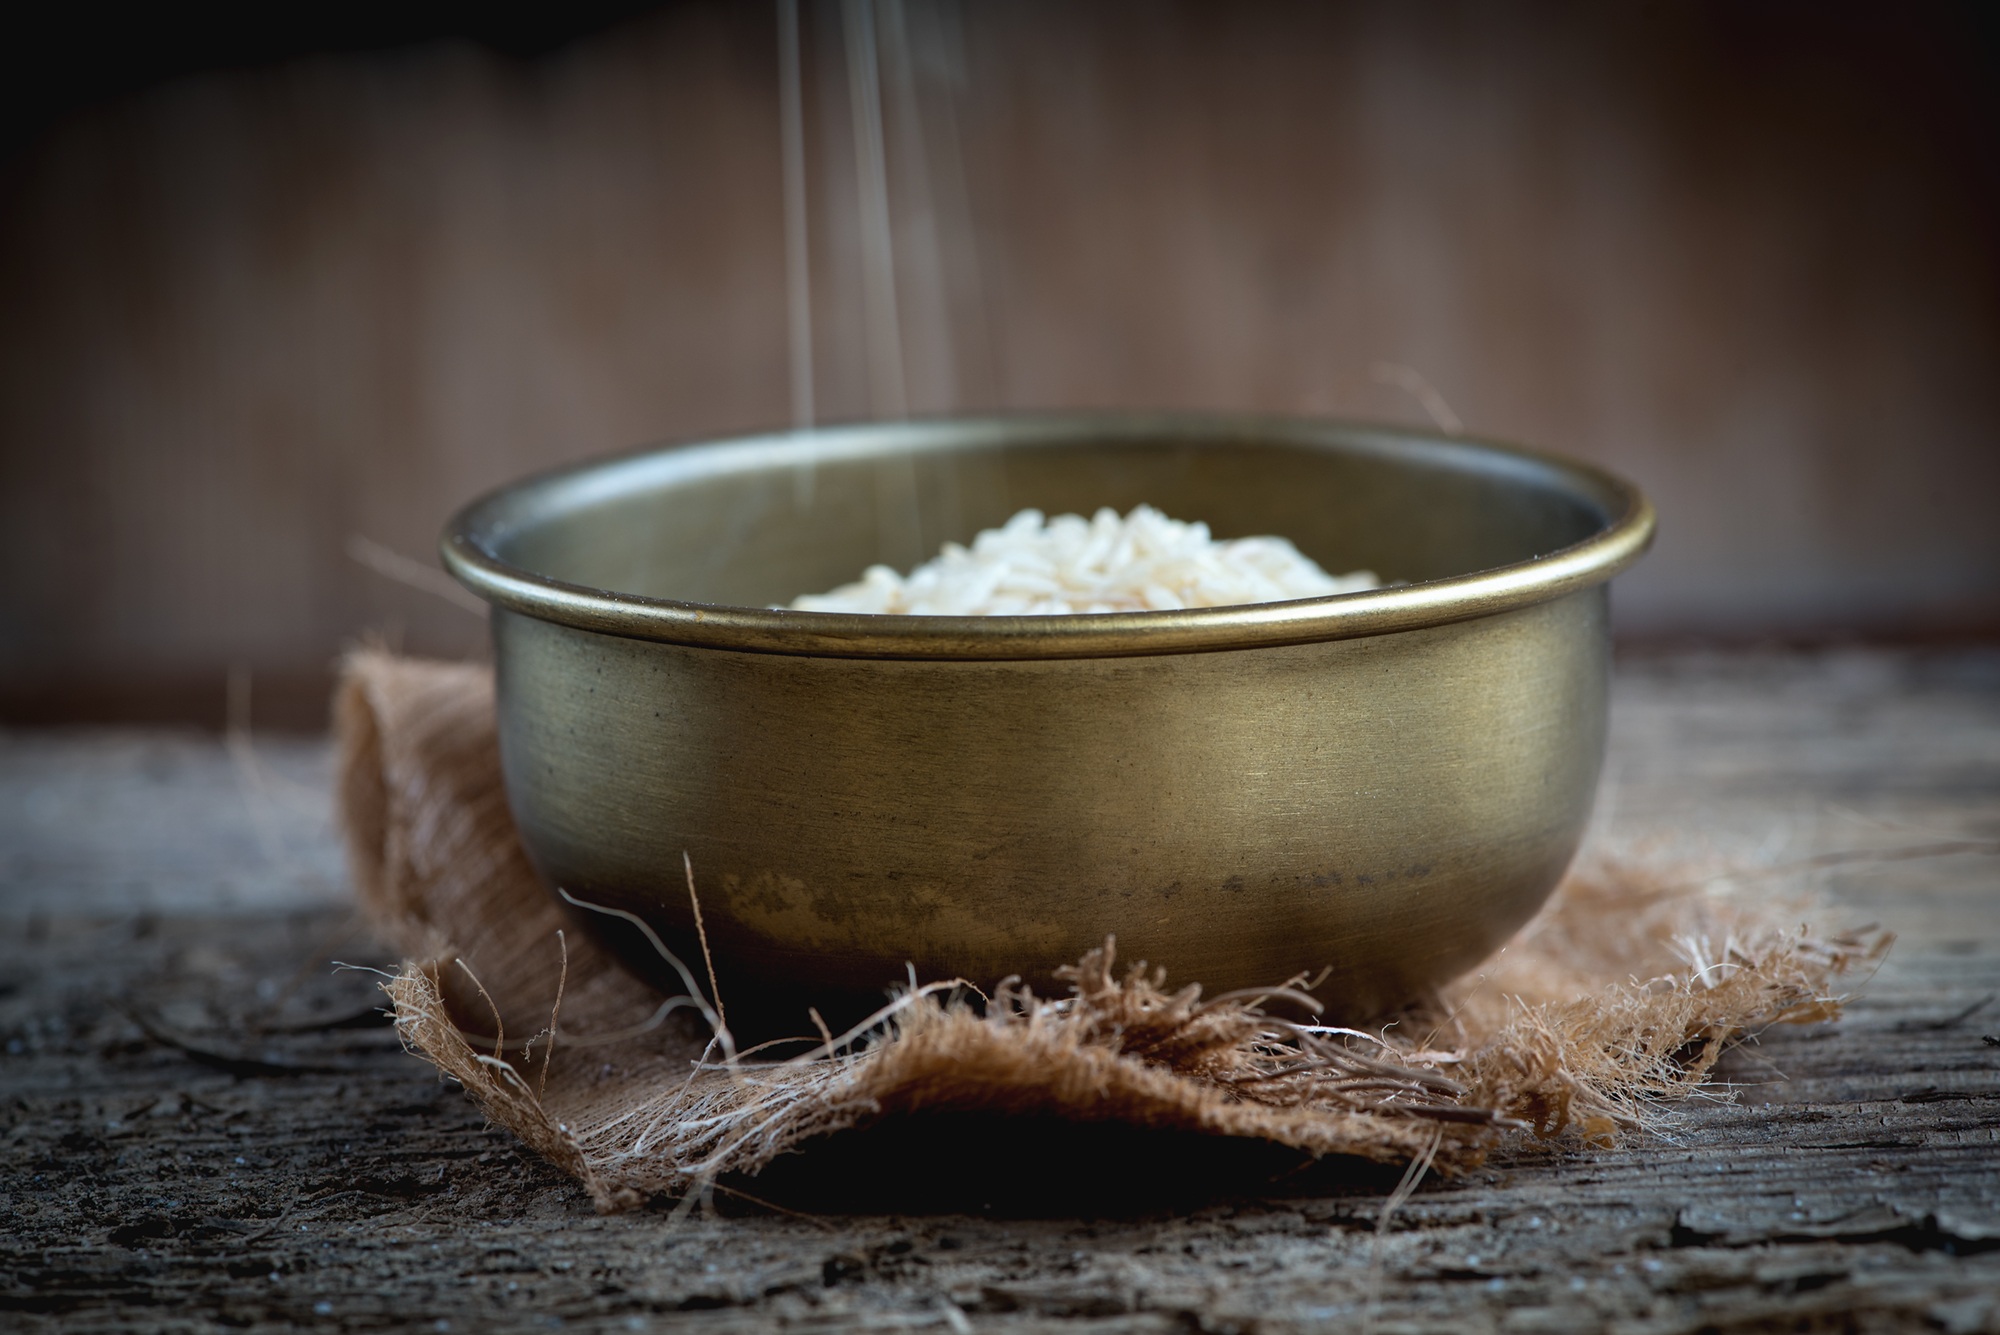
old, bowl, dish, food, produce, baking, close, cuisine, rice, shell, coconut, brass, food photography, filling, in motion, used, flavor, brass bowl, wholemeal rice